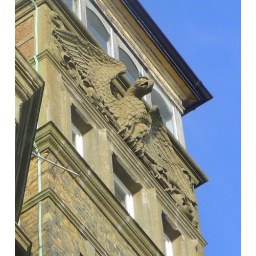
Eagle located on the building in the previous picture just under the window on the main tower!!!!!!